Ancient Egyptian technology

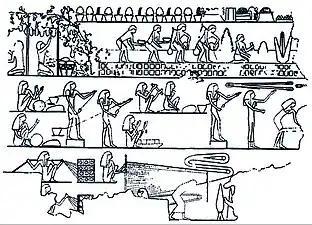
Ancient Egyptian depiction of women engaged in mechanical rope making, the first graphic evidence of the craft, shown in the two lower rows of the illustration

Significant advances in ancient Egypt during the dynastic period include astronomy, mathematics, and medicine. Their geometry was a necessary outgrowth of surveying to preserve the layout and ownership of fertile farmland, which was flooded annually by the Nile River. The 3,4,5 right triangle and other rules of thumb served to represent rectilinear structures, and the post and lintel architecture of Egypt. Egypt also was a center of alchemy research for much of the western world.